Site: brandenburg
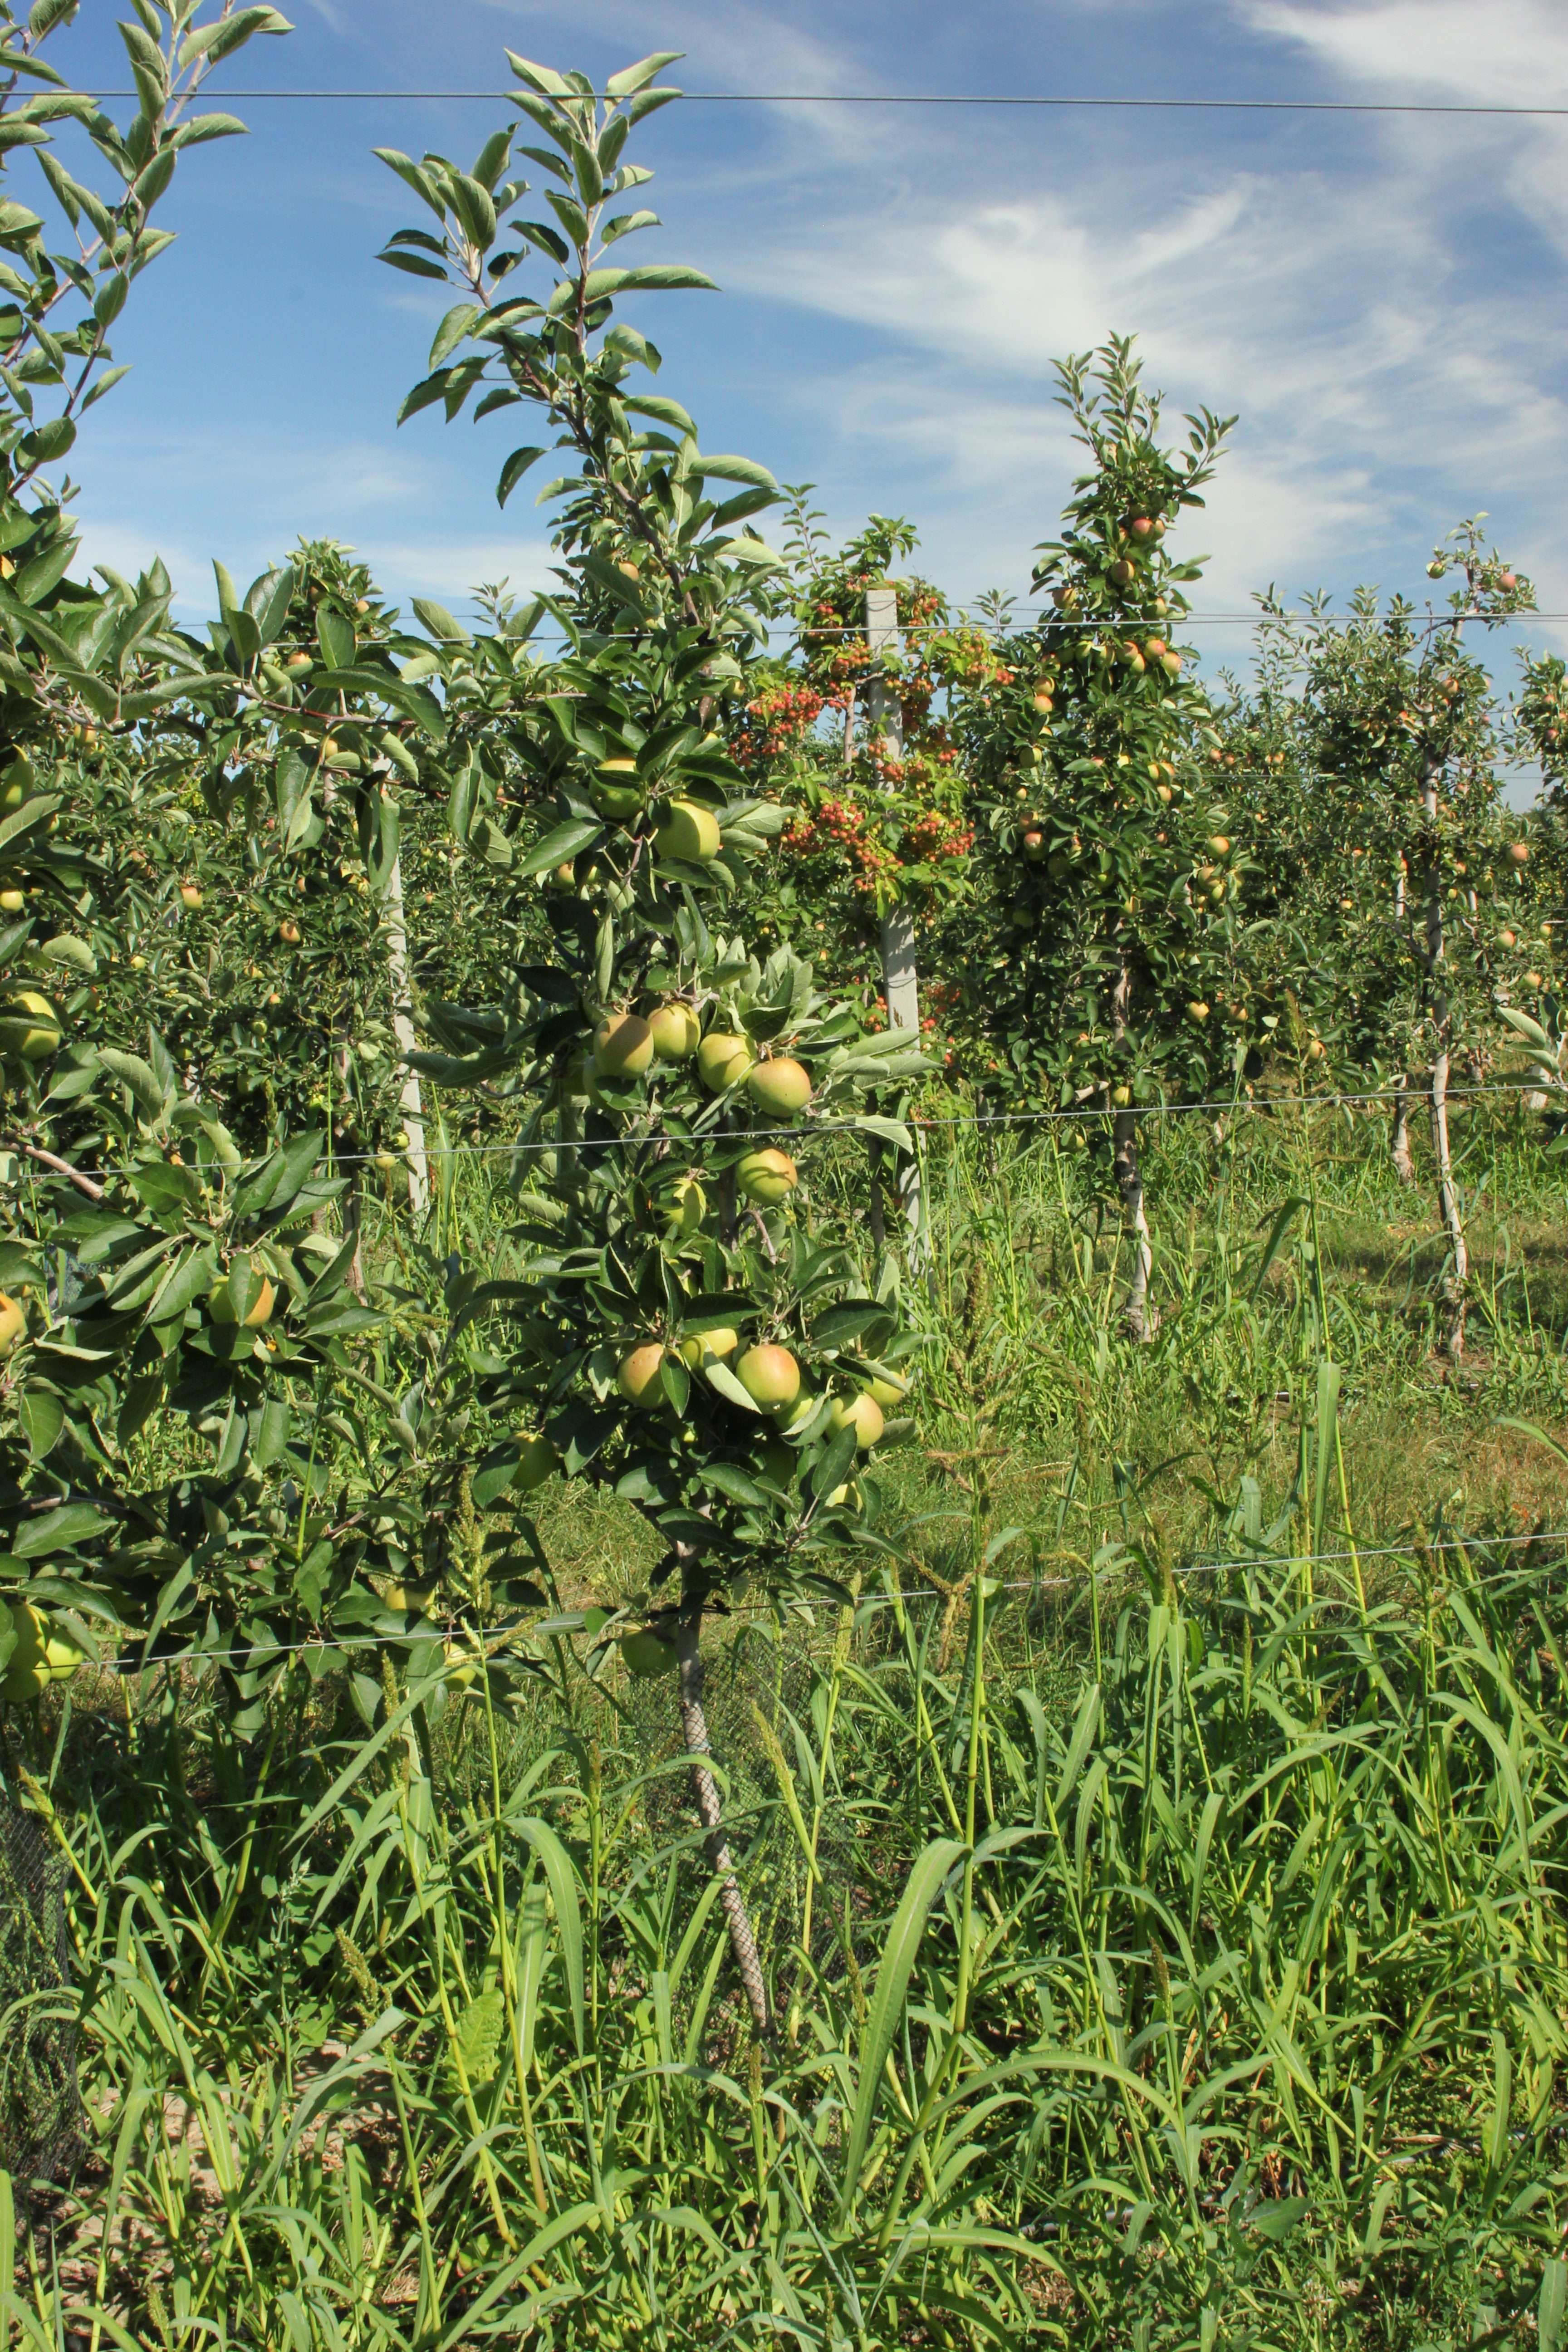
Growth stage (BBCH 77): Development of fruit